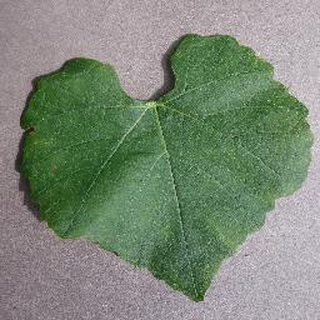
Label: healthy_grape